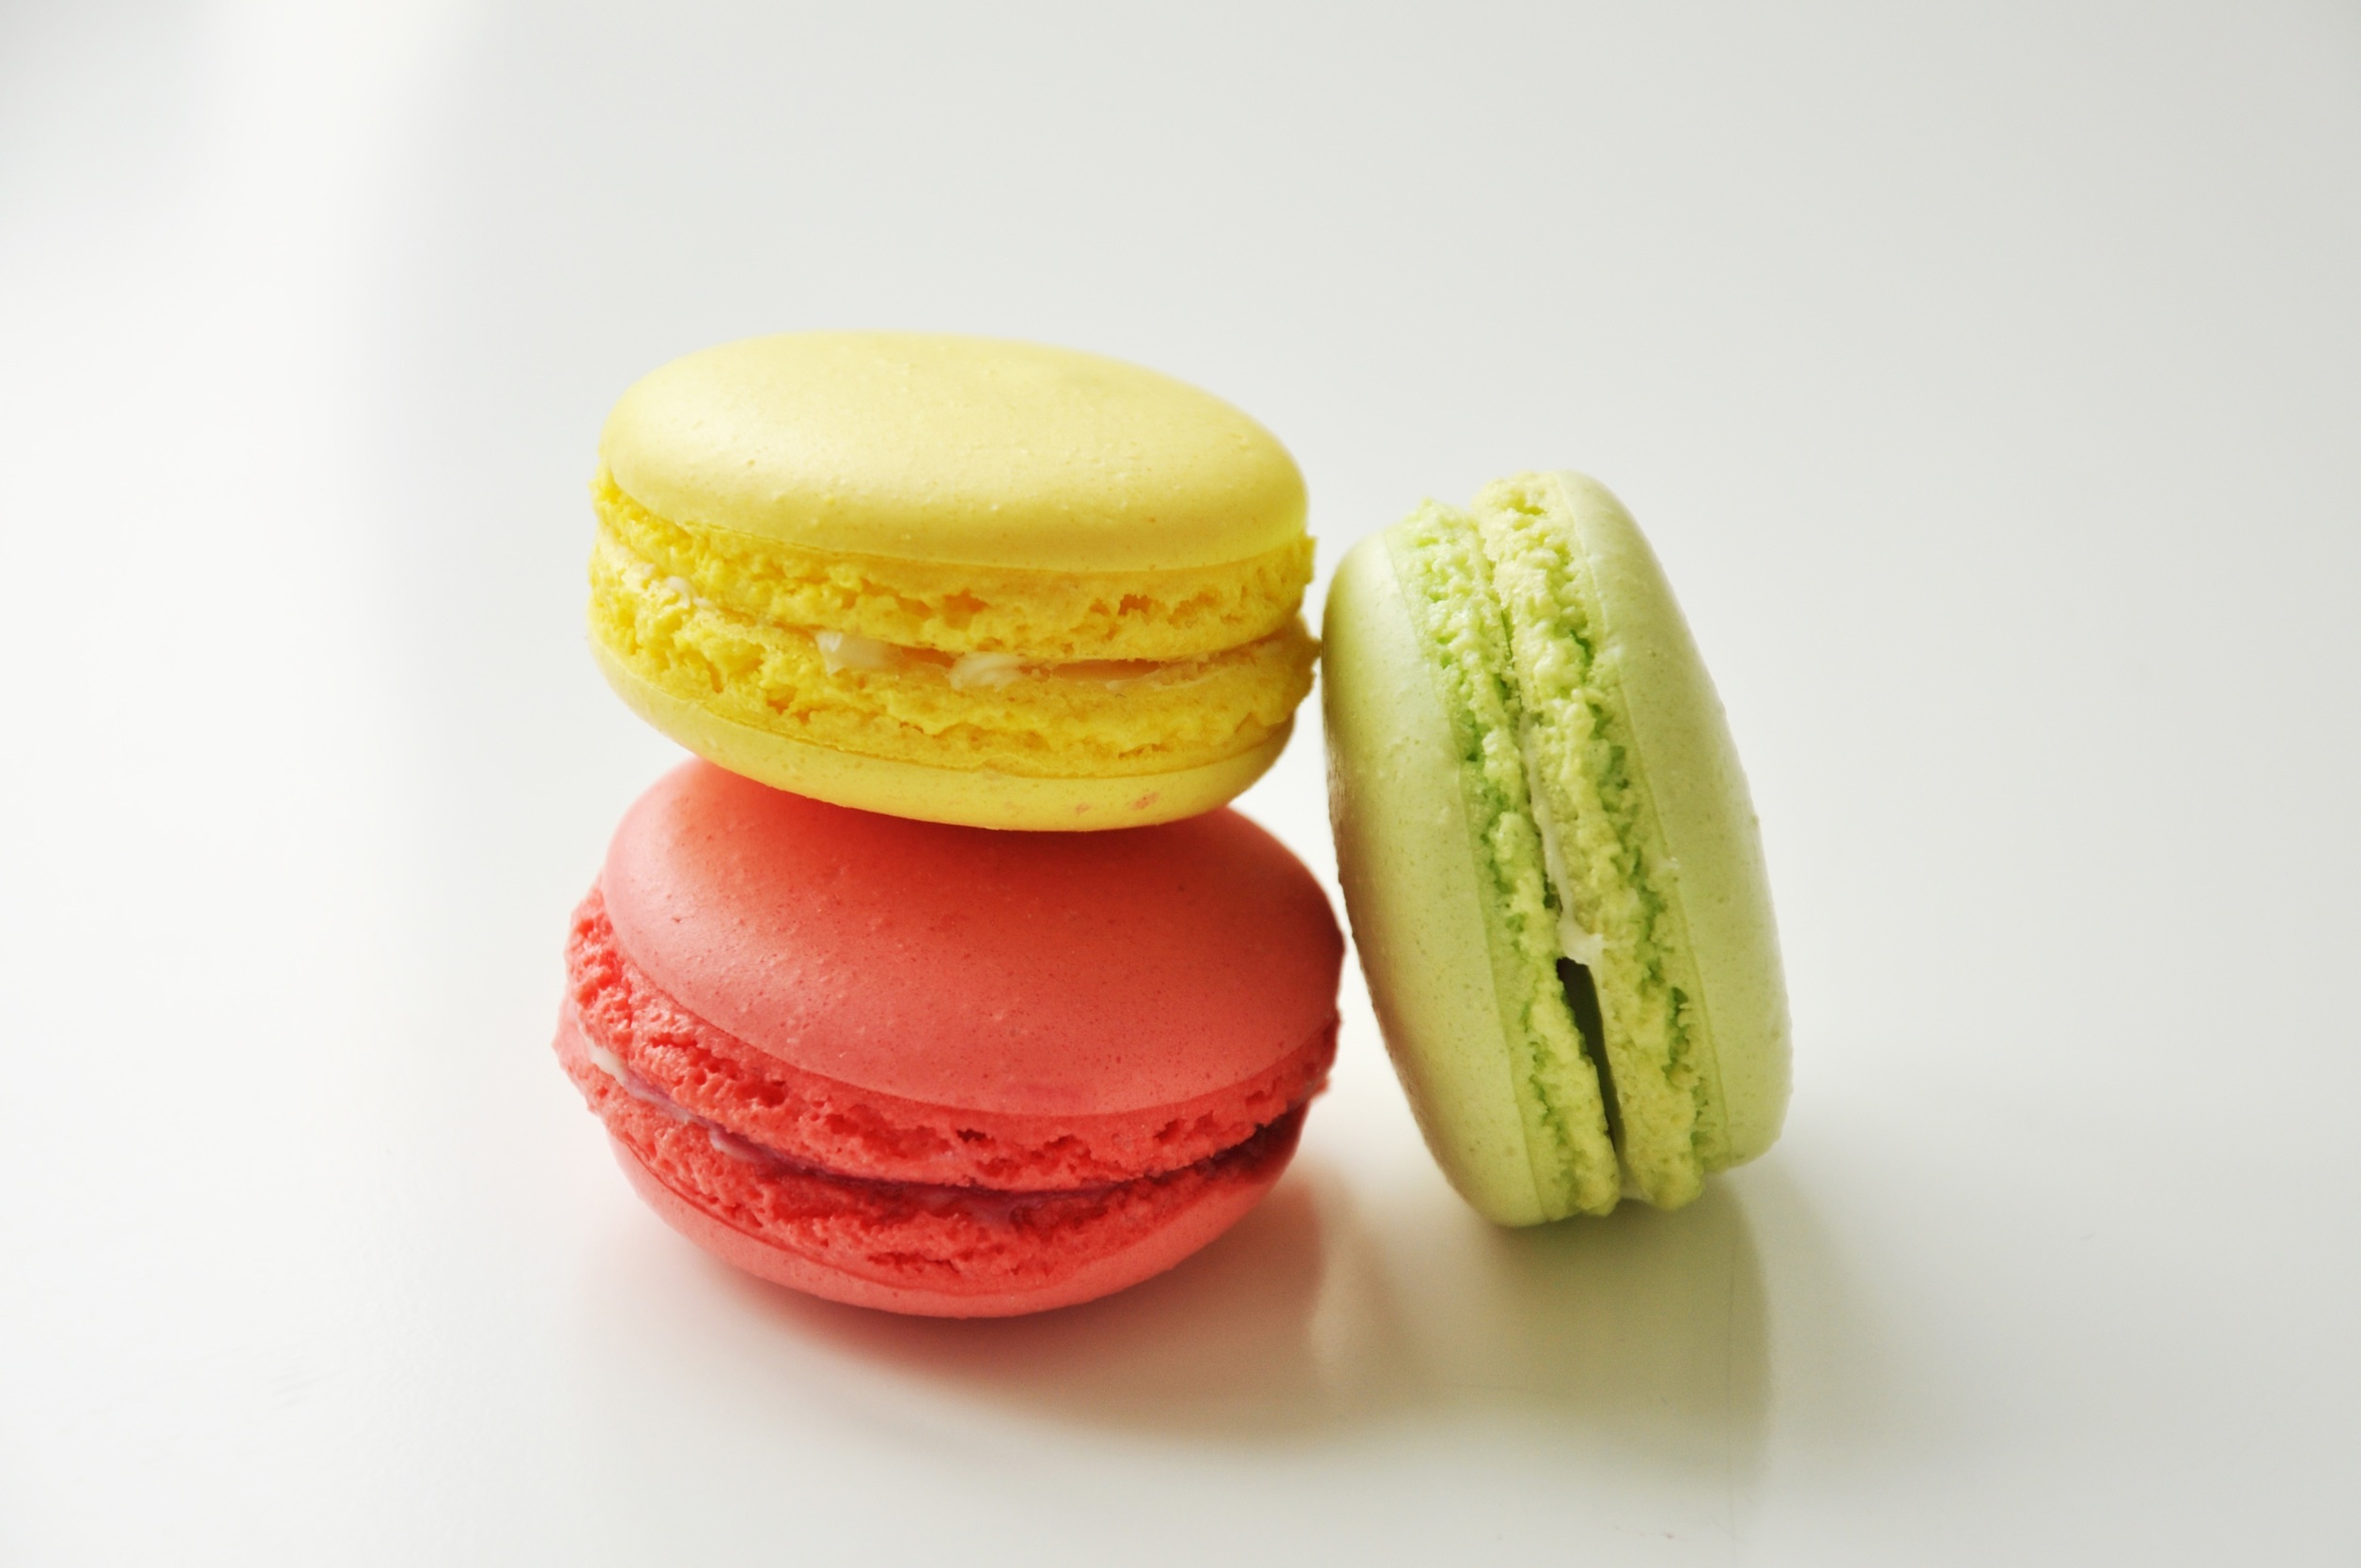
plant, fruit, food, produce, breakfast, snack, macaroon, dessert, cake, treats, sweets, flavor, flowering plant, macaroons, land plant